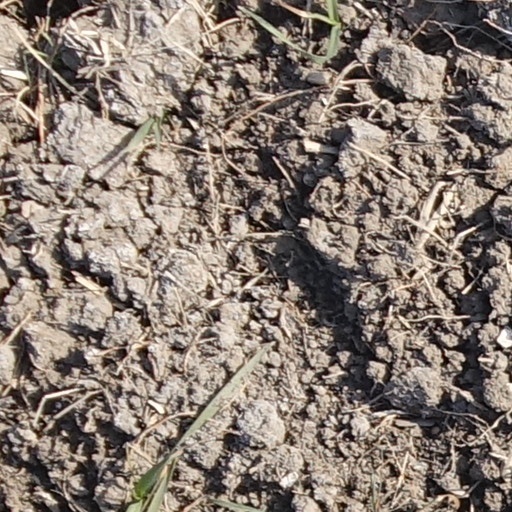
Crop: wheat